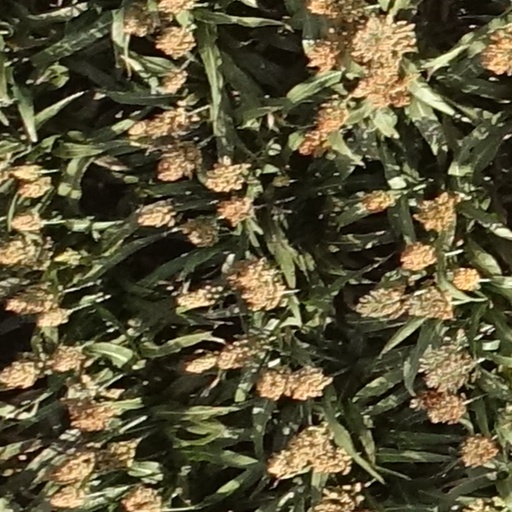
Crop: sorghum